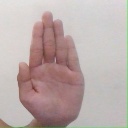
अक्षर: ध